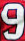
Number: 9